Manuel Marques de Sousa, Count of Porto Alegre

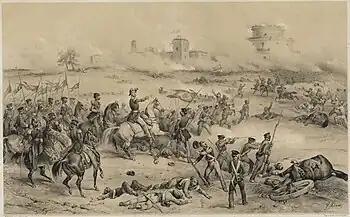
Marques de Sousa (on horseback pointing his finger) leading the Brazilian 1st division during the Battle of Caseros

The Provincial Assembly of Rio Grande do Sul was closed in 1837, and no elections were held because of the Ragamuffin rebellion. In 1845, Marques de Sousa ran and was elected as provincial deputy in the legislature that met in 1846, though he had no party affiliation. He married Maria Balbina Álvares da Gama, daughter of José Gama Lobo de Eça (later Baron of Saicã), on 28 November 1846. The couple's only child, Maria Manuela da Gama Marques, was born less than a year and a half later. Marques de Sousa was made brevet brigadier on 14 March 1847, and the 2nd Cavalry Brigade was placed under his command (until April 1848). He was later confirmed in the rank of brigadier on 14 August 1850. On 11 June 1851, his wife died in childbirth (aged 29), leaving him with a three-year-old daughter.